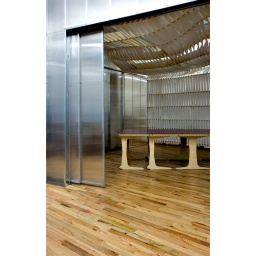
1.25&amp;quot;x5'6&amp;quot;x8' plastic and aluminium doors in foreground conference room behind